Exeter, New South Wales

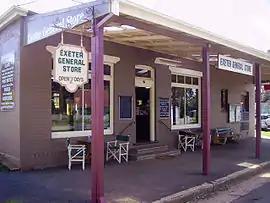
Exeter central business district

Exeter is a village in the Southern Highlands district of New South Wales, Australia, in Wingecarribee Shire. It has a station on the Main Southern railway line south of Sydney.